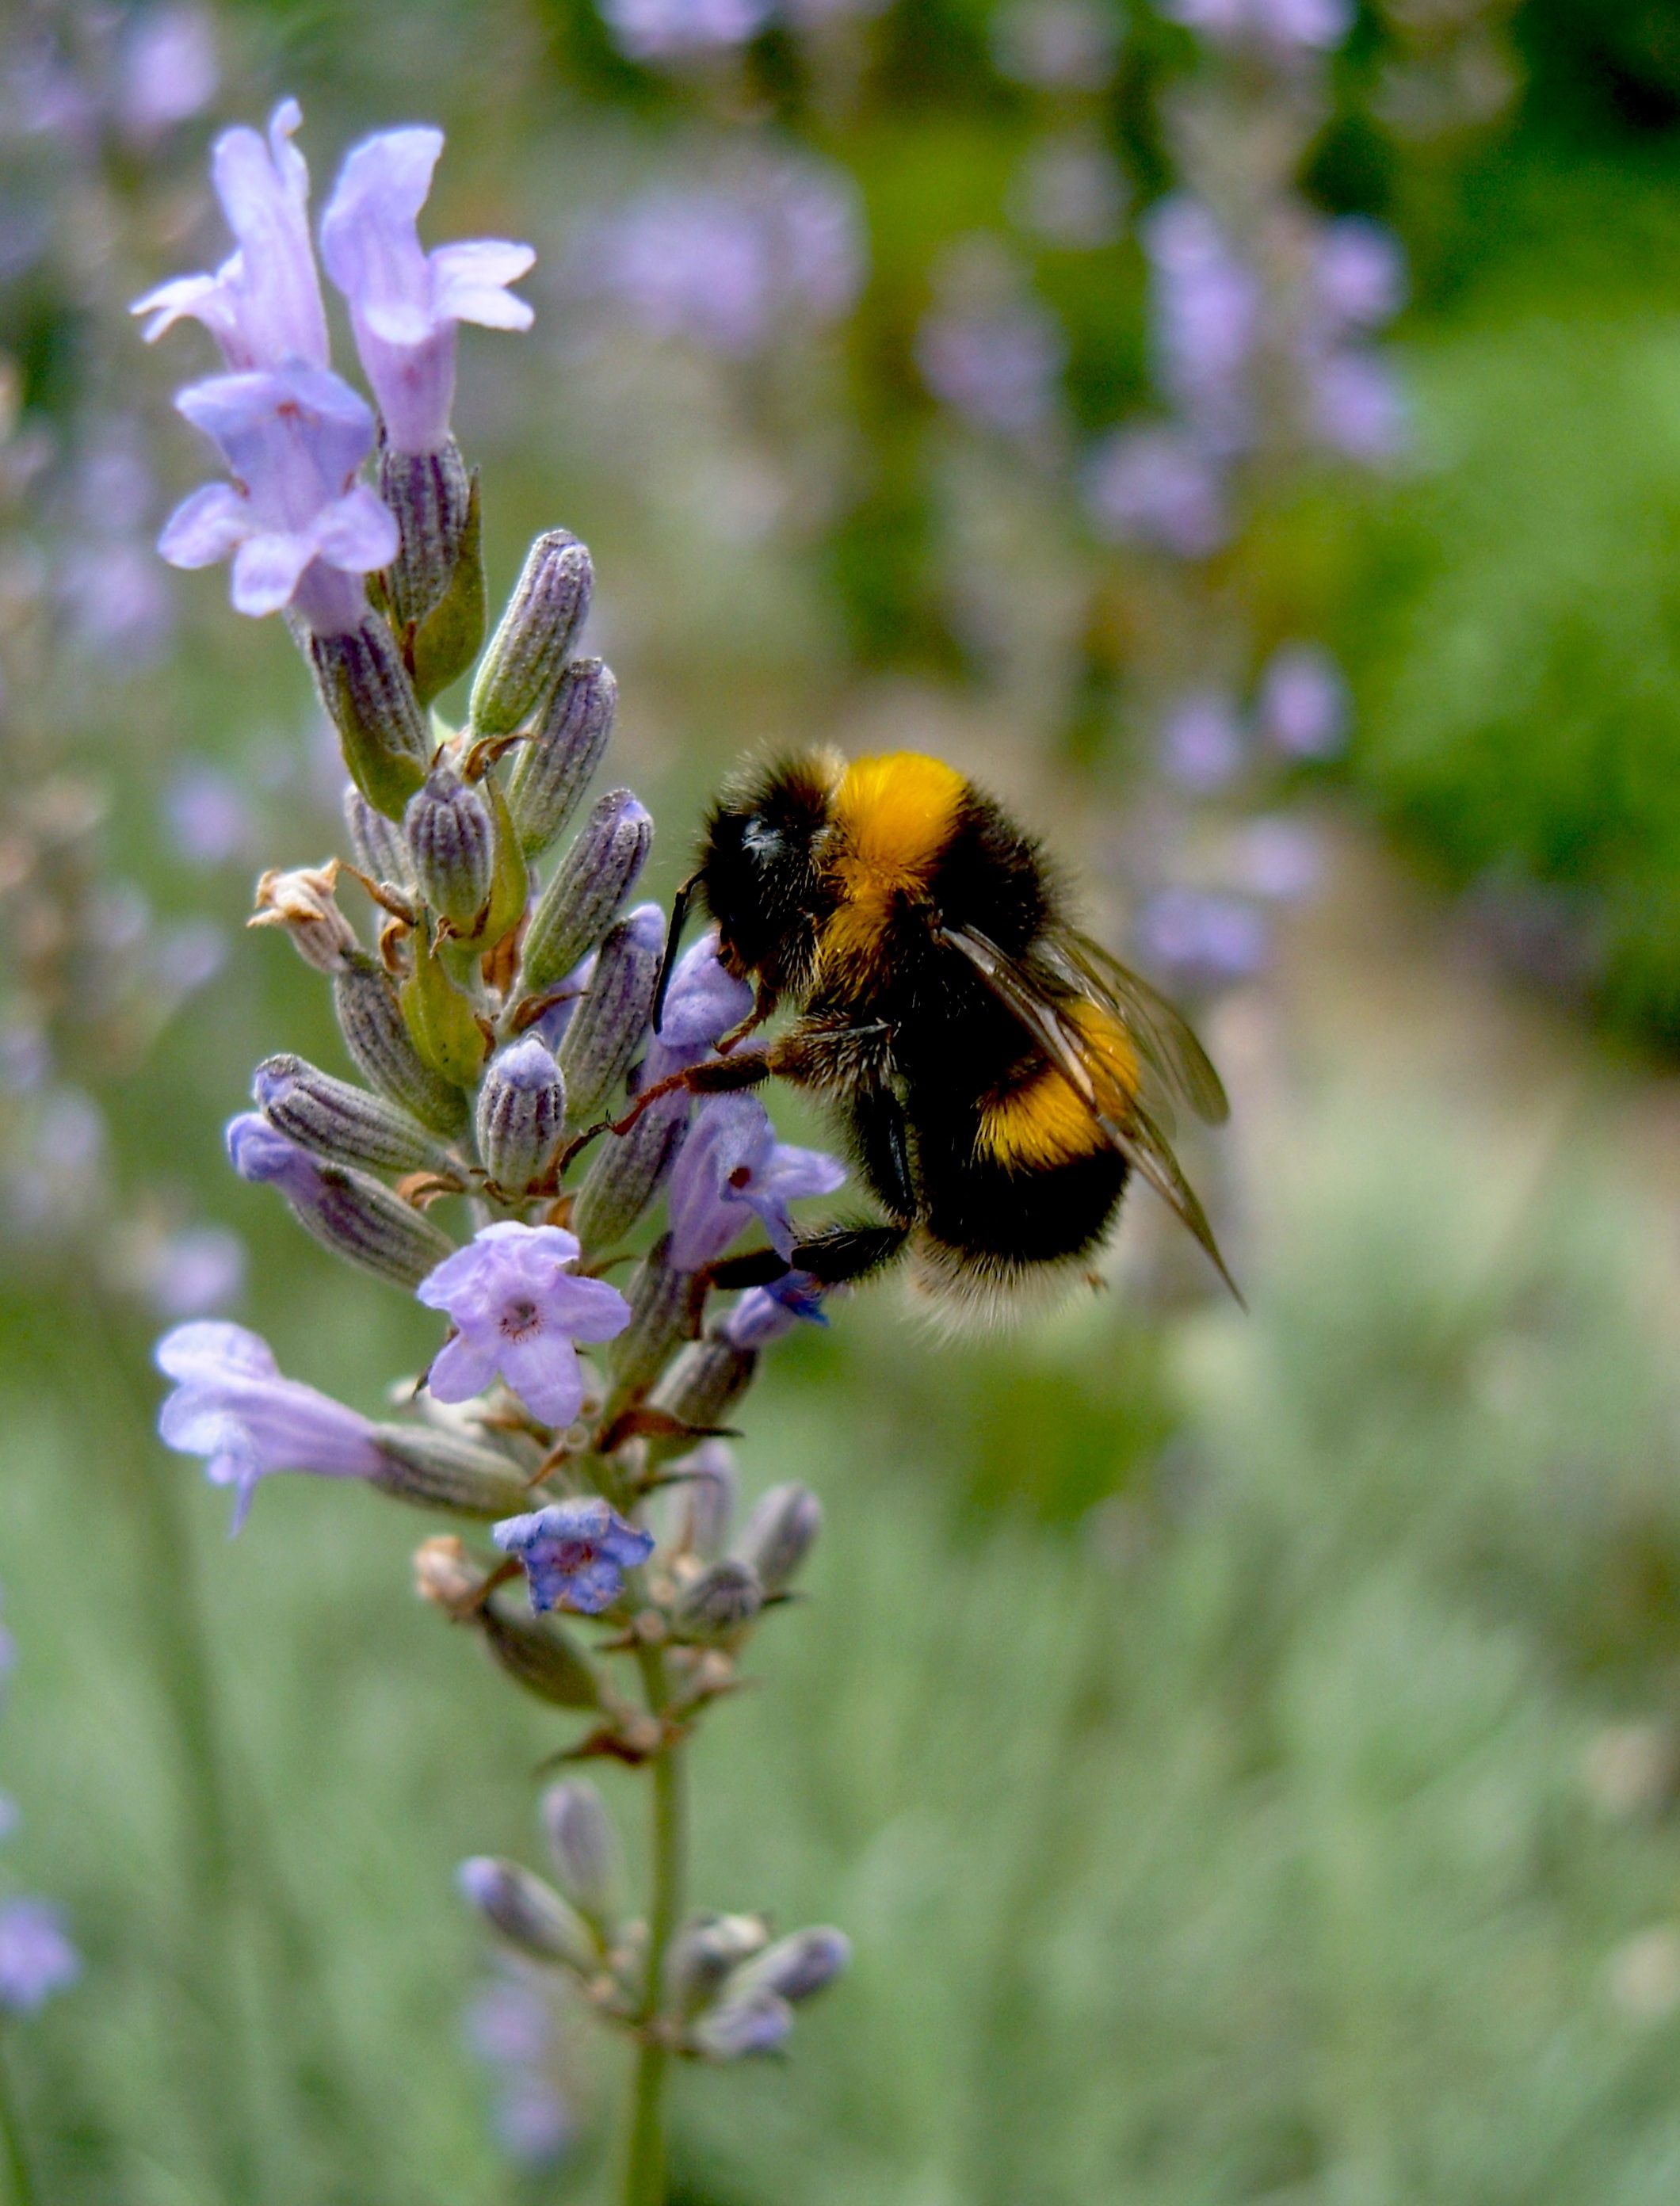
nature, blossom, plant, meadow, prairie, flower, summer, wildlife, pollen, insect, botany, flora, lavender, fauna, invertebrate, wildflower, animals, bee, bumblebee, hummel, nectar, macro photography, flowering plant, honey bee, pollinator, land plant, membrane winged insect, english lavender